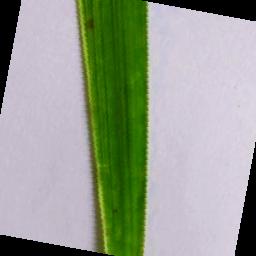
Label: Rice___Brown_Spot